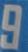
Number: 9